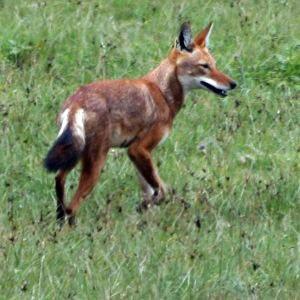
L'Éthiopie, en forme longue la république démocratique fédérale d’Éthiopie, en amharique Ītyōṗṗyā, ኢትዮጵያ et ye-Ītyōṗṗyā Fēdēralāwī Dīmōkrāsīyāwī Rīpeblīk, የኢትዮጵያ ፌዴራላዊ ዲሞክራሲያዊ ሪፐብሊክ, est un État de la Corne de l'Afrique. L'Éthiopie a des frontières communes avec l'Érythrée au nord, la Somalie à l'est-sud-est, le Soudan au nord-ouest, le Soudan du Sud à l'ouest-sud-ouest, le Kenya au sud et la république de Djibouti au nord-est. Depuis l'indépendance de l'Érythrée en 1993, l'Éthiopie n'a plus d'accès à la mer.